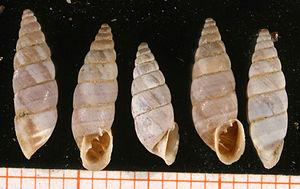
En 2009 selon le MNHN et l'INPN, la faune de la France métropolitaine et continentale comprenait officiellement 731 taxons terminaux de mollusques terrestres et d'eau douce.